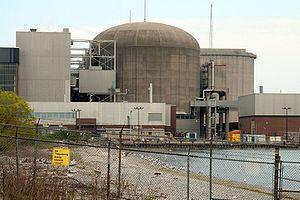
Le secteur de l'énergie au Canada est choyé par l'abondance de ses ressources et la proximité immédiate d'un marché naturel : les États-Unis. Le Canada était en 2017 le 6ᵉ producteur d'énergie au monde, avec 3,6 % de la production mondiale et en 2019 le 6ᵉ producteur d'électricité avec une part de 2,4 %. Sa production d'électricité est tirée en majorité des énergies renouvelables, en particulier de l'hydraulique et de l'énergie éolienne ; le nucléaire fournit 15,2 % et les combustibles fossiles 19,4 %. L'électricité contribue pour 22,3 % à la consommation finale d'énergie du pays en 2017.
Le secteur de l'électricité au Canada a joué un rôle significatif dans la vie économique et politique du pays depuis la fin du XIXᵉ siècle. Le secteur est organisé sur une base provinciale et territoriale. Dans la majorité des provinces, de grandes entreprises publiques intégrées jouent un rôle déterminant dans la production, le transport et la distribution de l'électricité. L'Ontario et l'Alberta ont créé des marchés de l'électricité au cours de la dernière décennie, afin de stimuler les investissements et la compétition dans ce secteur de l'économie.
La centrale nucléaire de Pickering est une centrale nucléaire canadienne située sur la rive nord du Lac Ontario, à Pickering, en Ontario. Elle est exploitée par Ontario Power Generation.